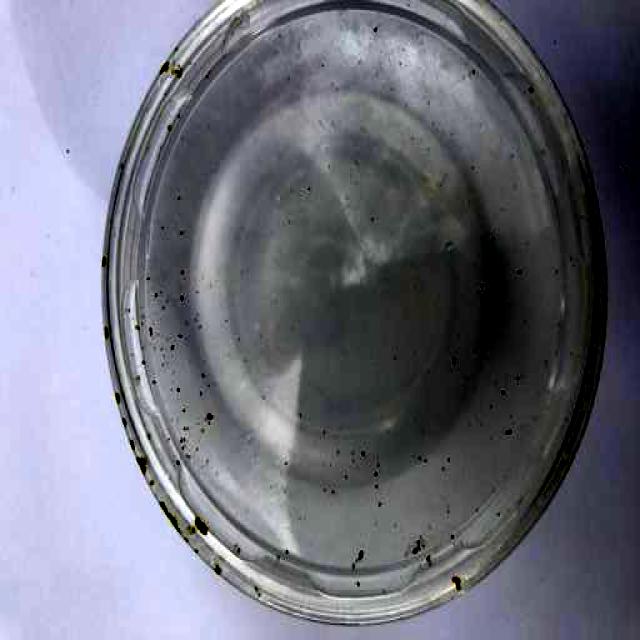
Label: Plastic